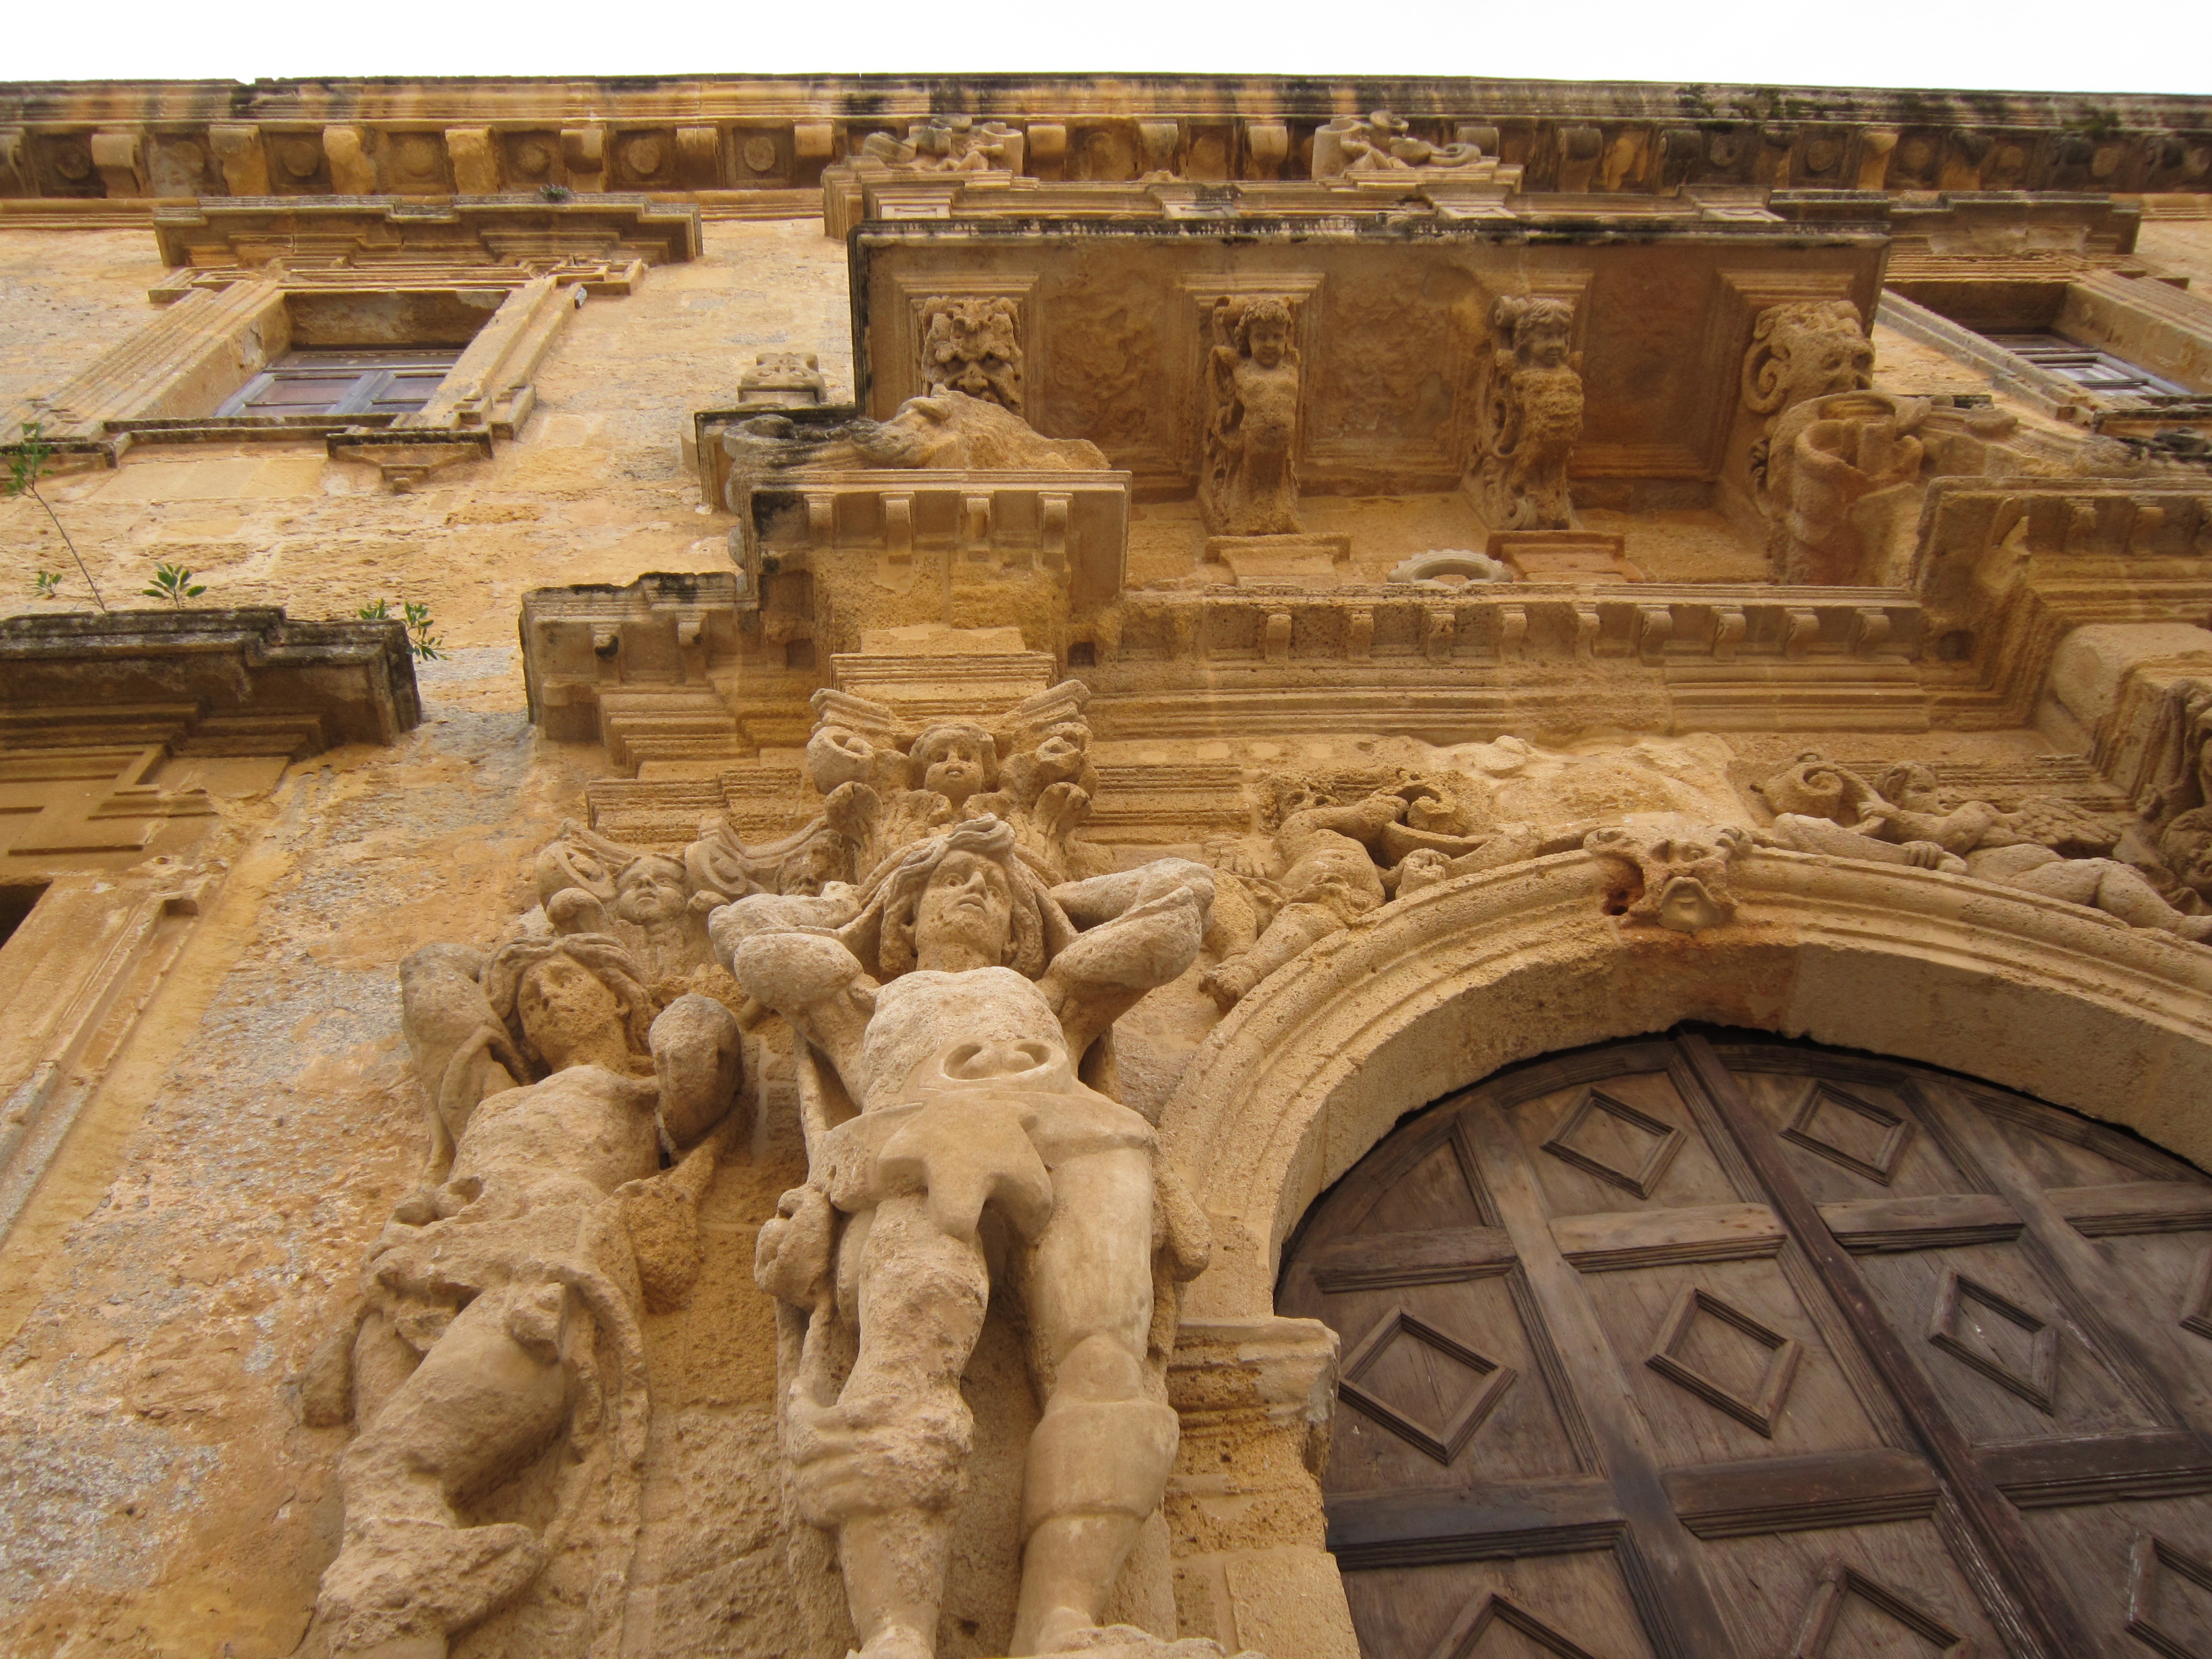
sand, architecture, building, monument, statue, mediterranean, brown, facade, church, place of worship, sculpture, temple, fresco, carving, historically, tufa, sicily, archaeological site, church portal, stone carving, relieff, hindu temple, historic site, mazara del vallo, ancient history, egyptian temple, ancient roman architecture